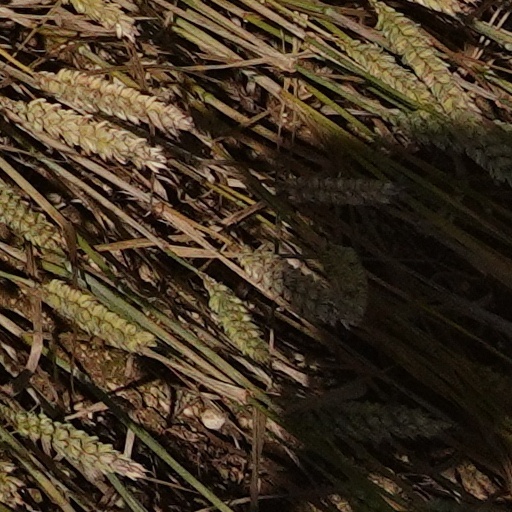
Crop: wheat